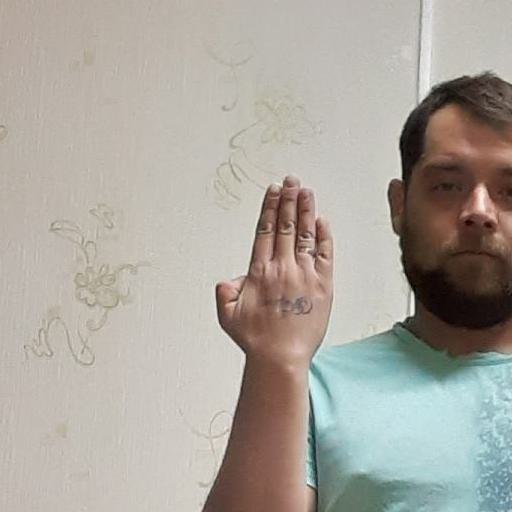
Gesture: stop_inverted